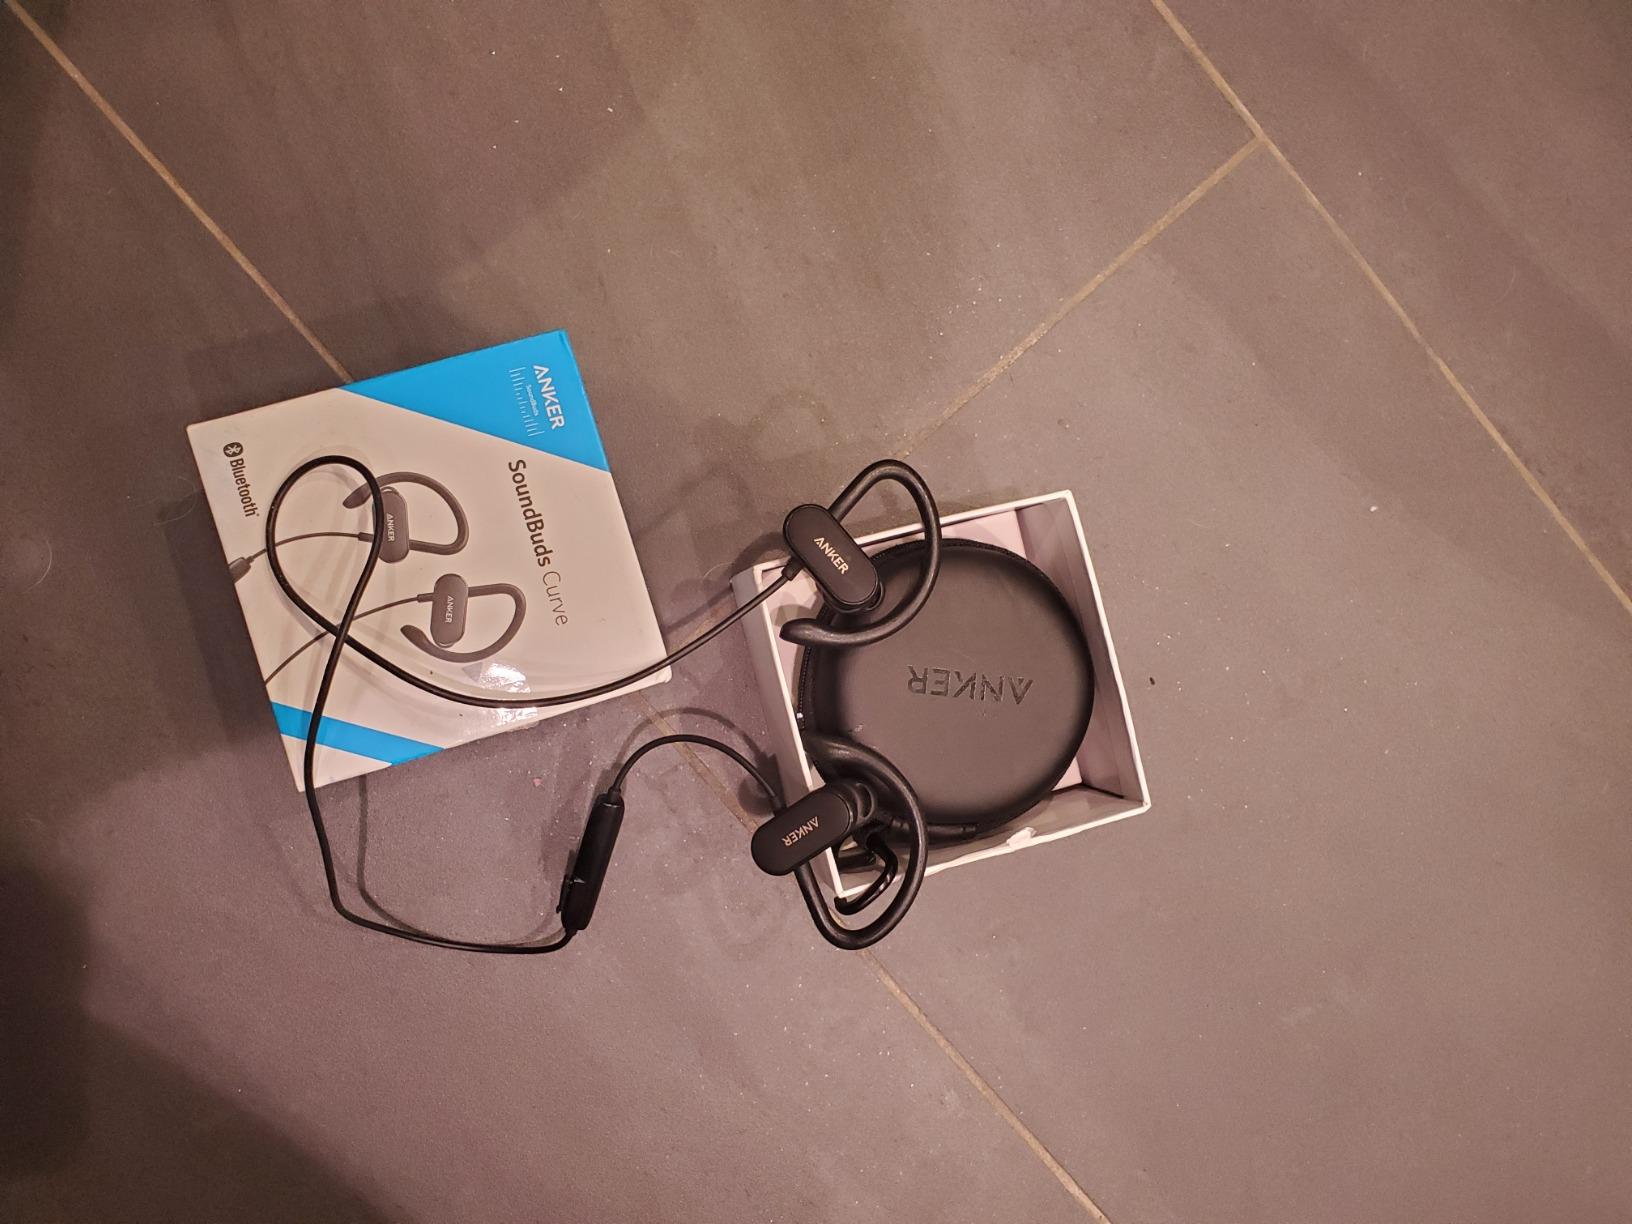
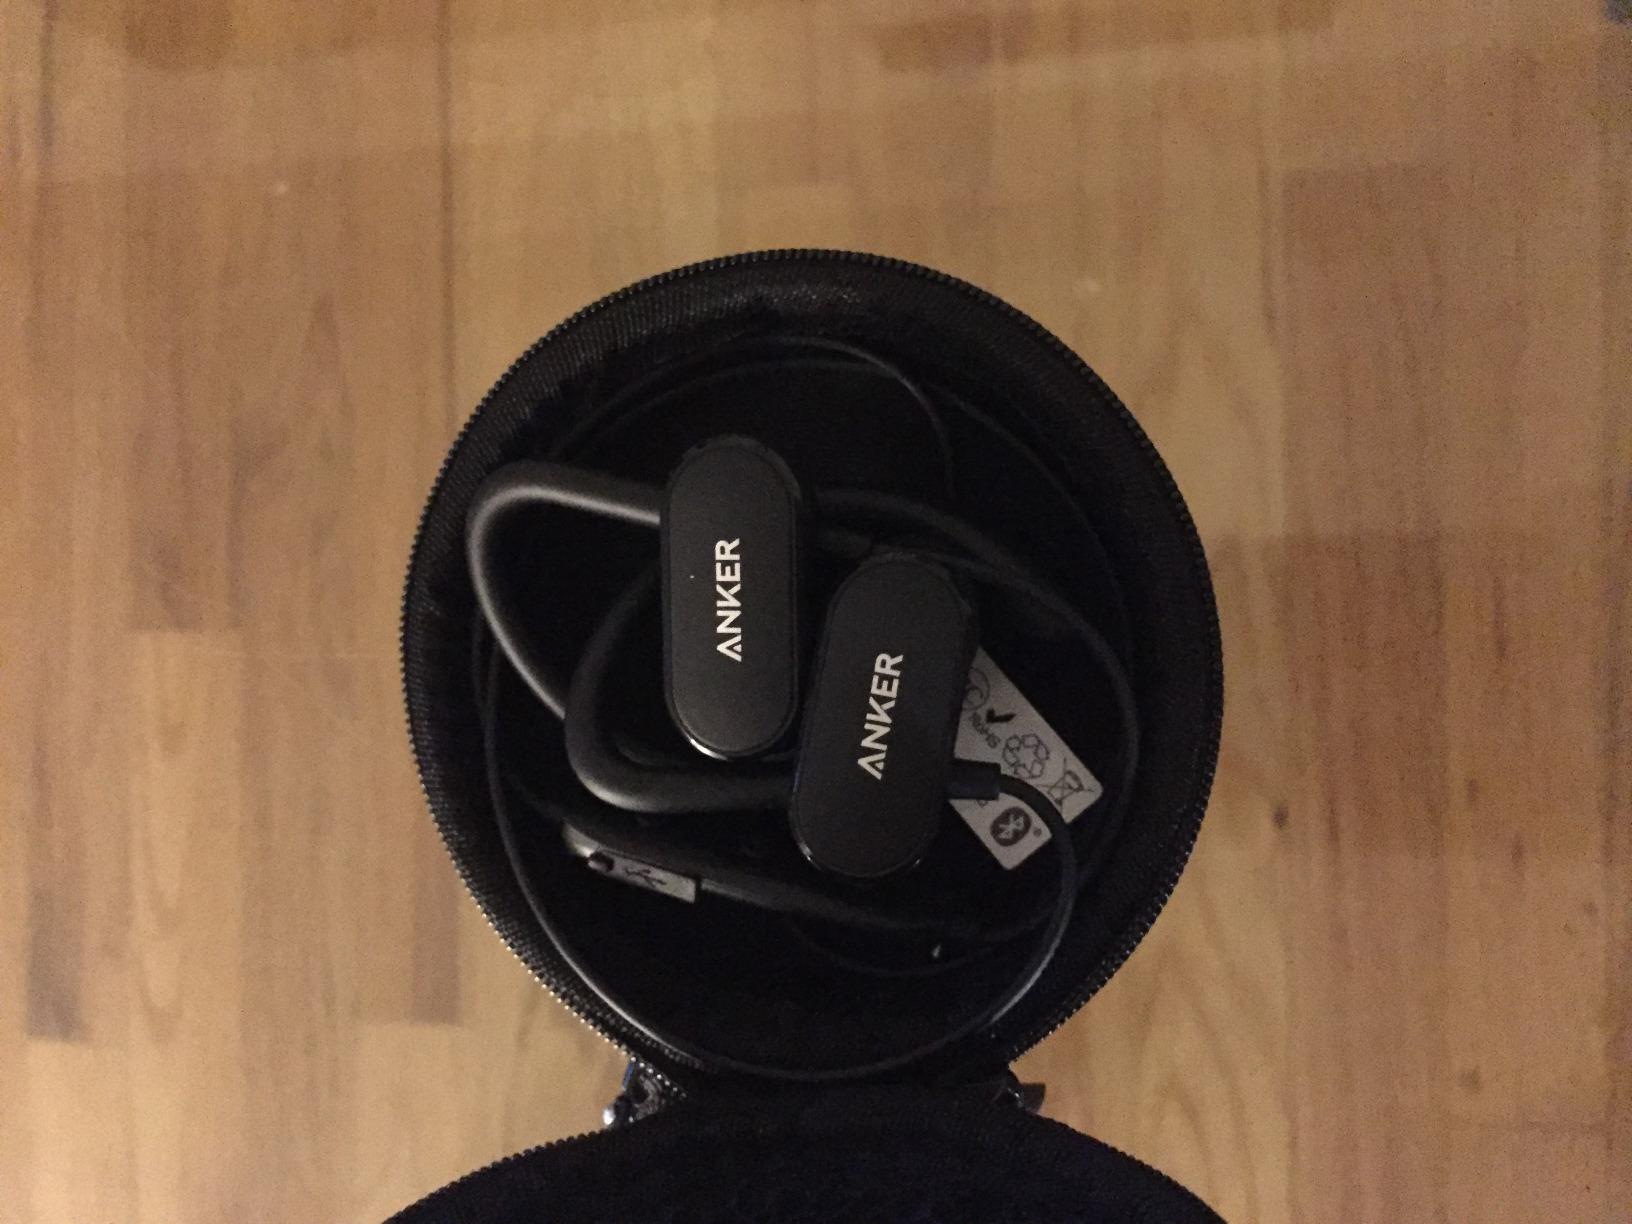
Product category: headphones
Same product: yes